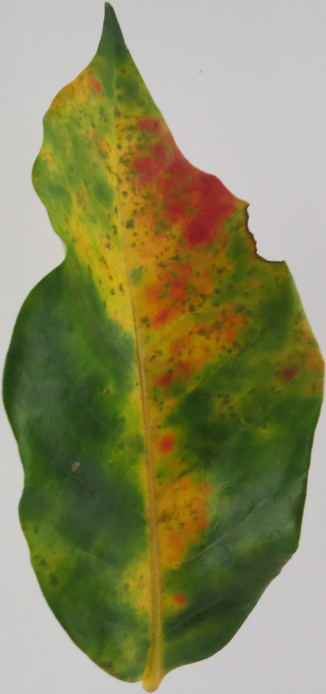
Label: phosphorus-P